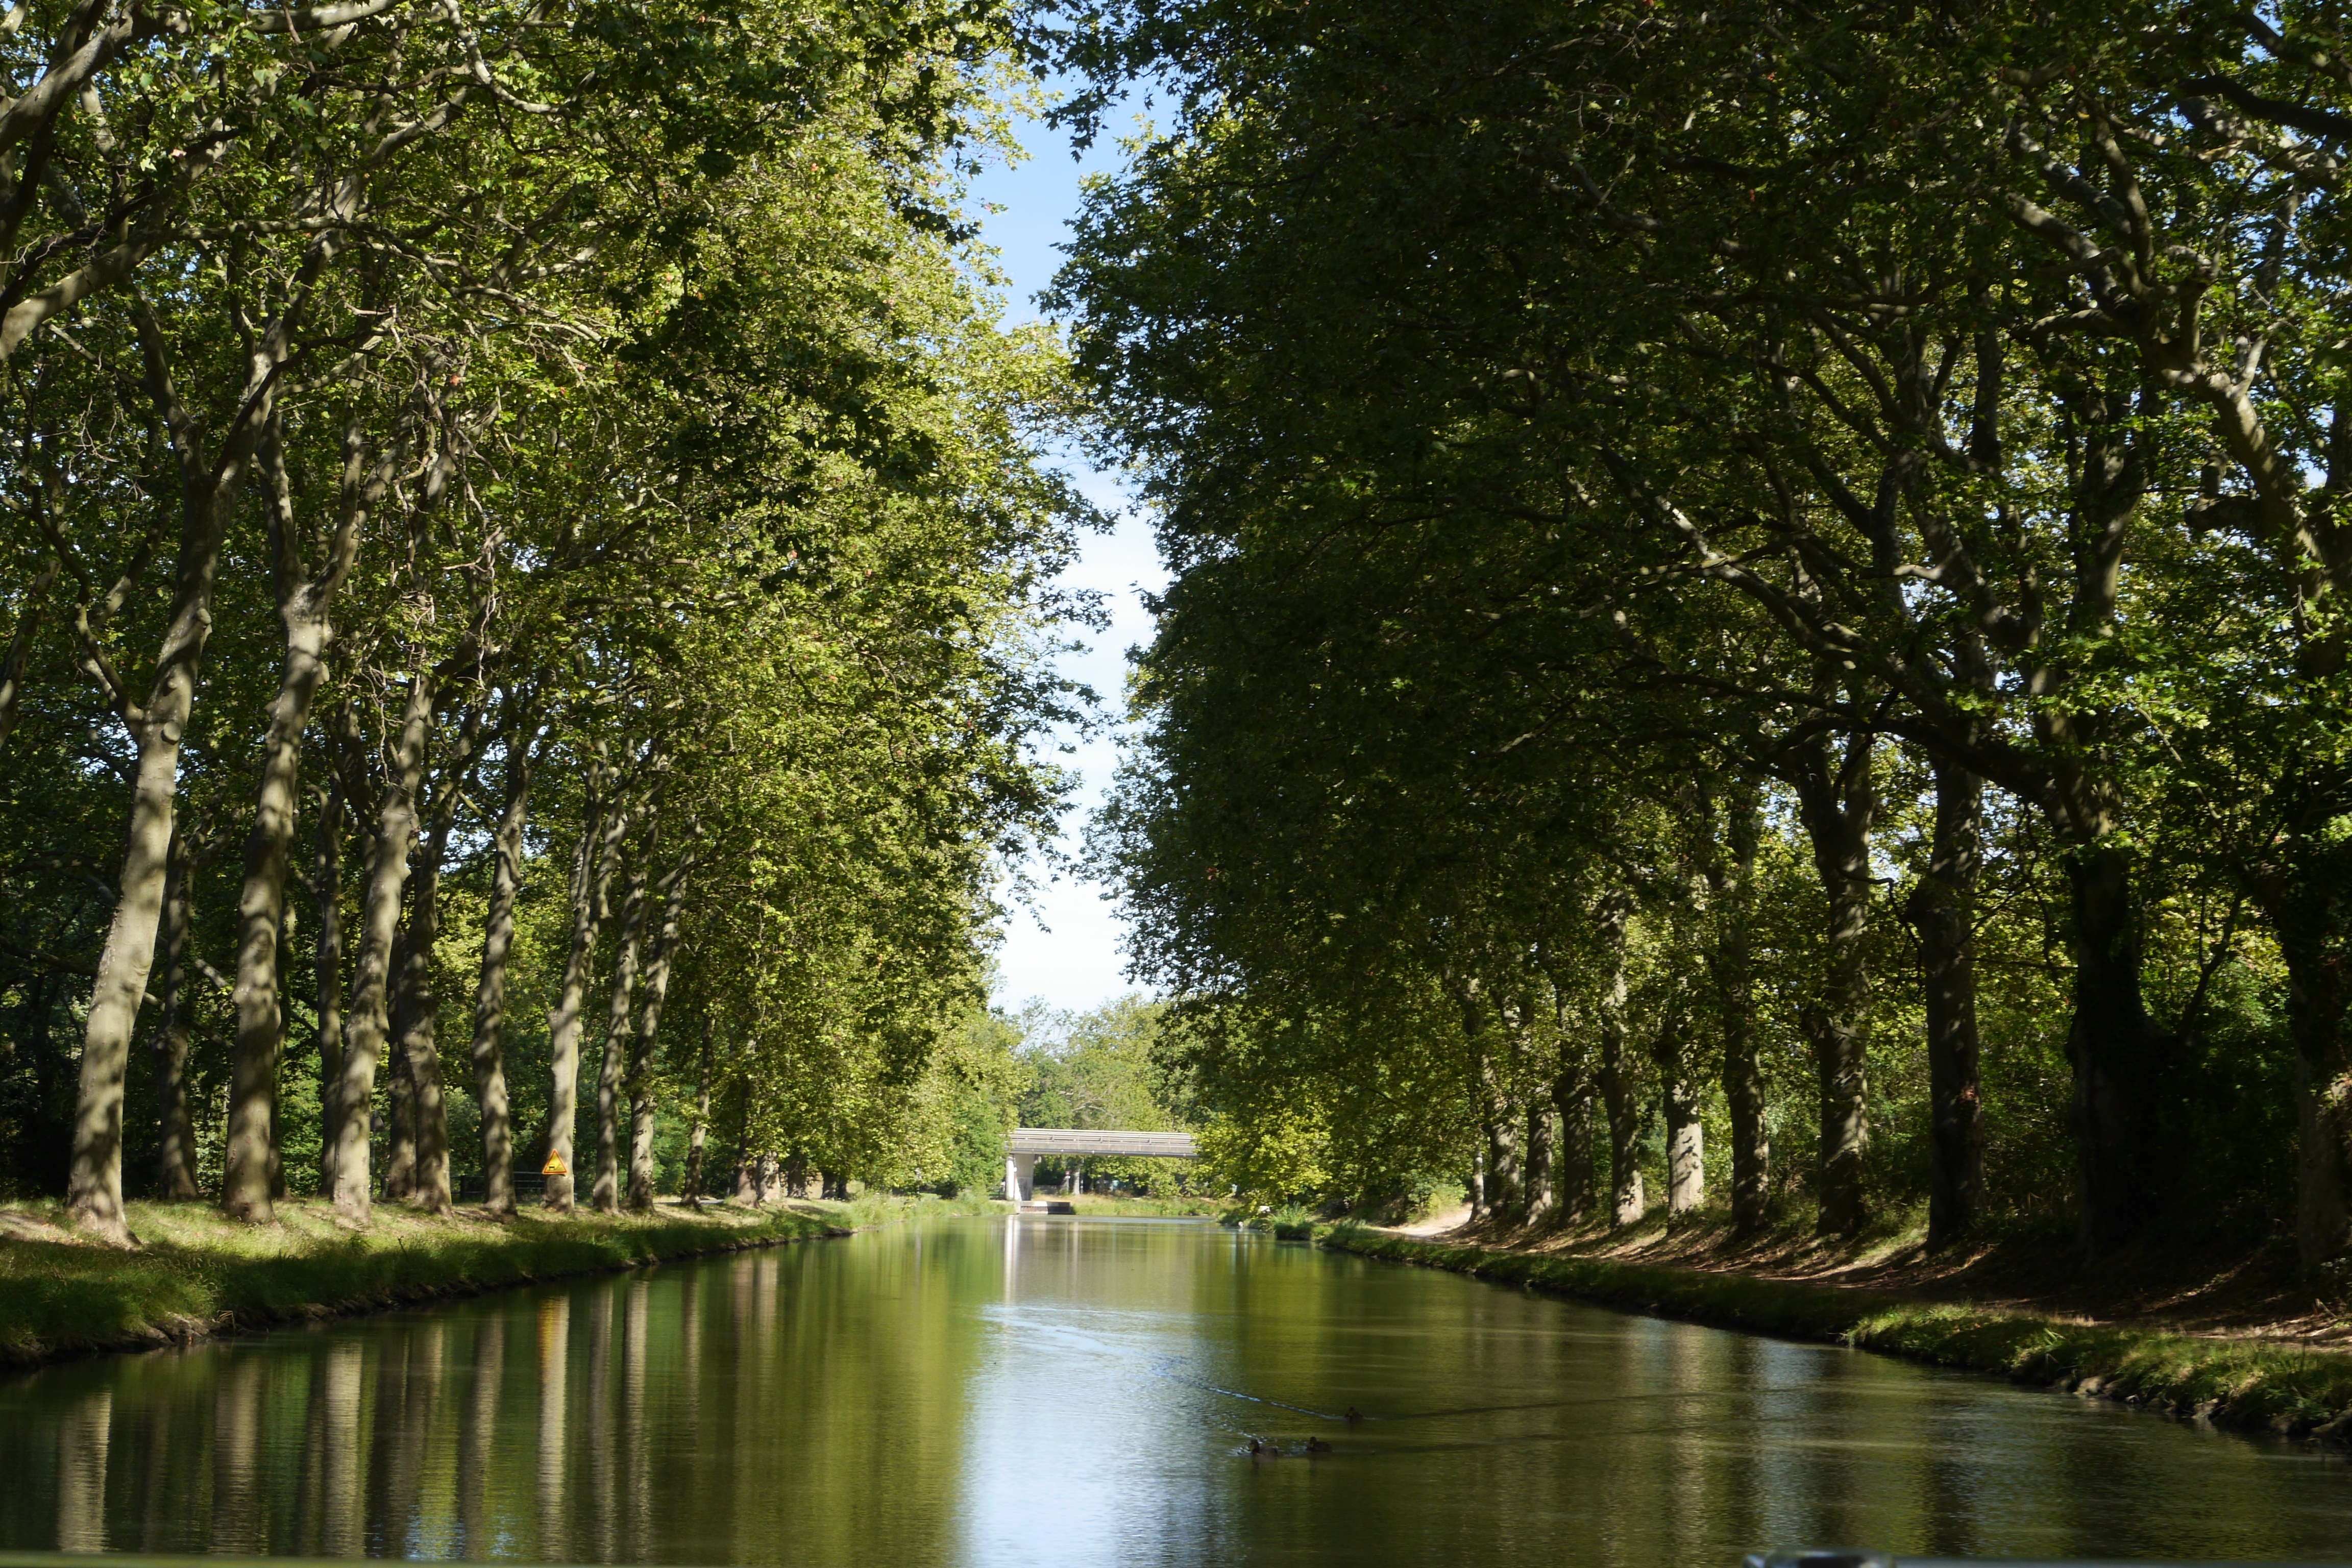
landscape, tree, water, nature, forest, boat, river, canal, summer, pond, france, reflection, waterway, body of water, south, wetland, provence, channel, woodland, habitat, noon, canal du midi, woody plant, bayou